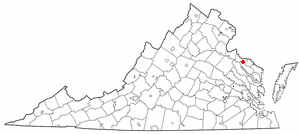
La ville américaine de Montross est le siège du comté de Westmoreland, dans l’État de Virginie. Lors du recensement de 2000, sa population s’élevait à 315 habitants.